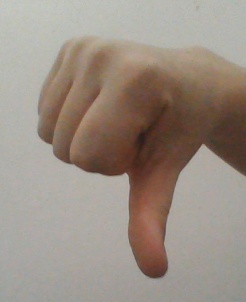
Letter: waw